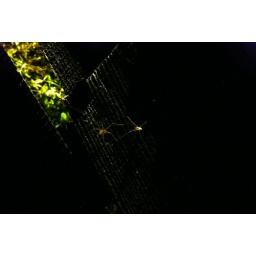
Couple of spiders walking on our, camping table in the Borjomi-kharagauli National park after evening supper